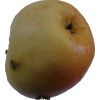
Label: Apple 14